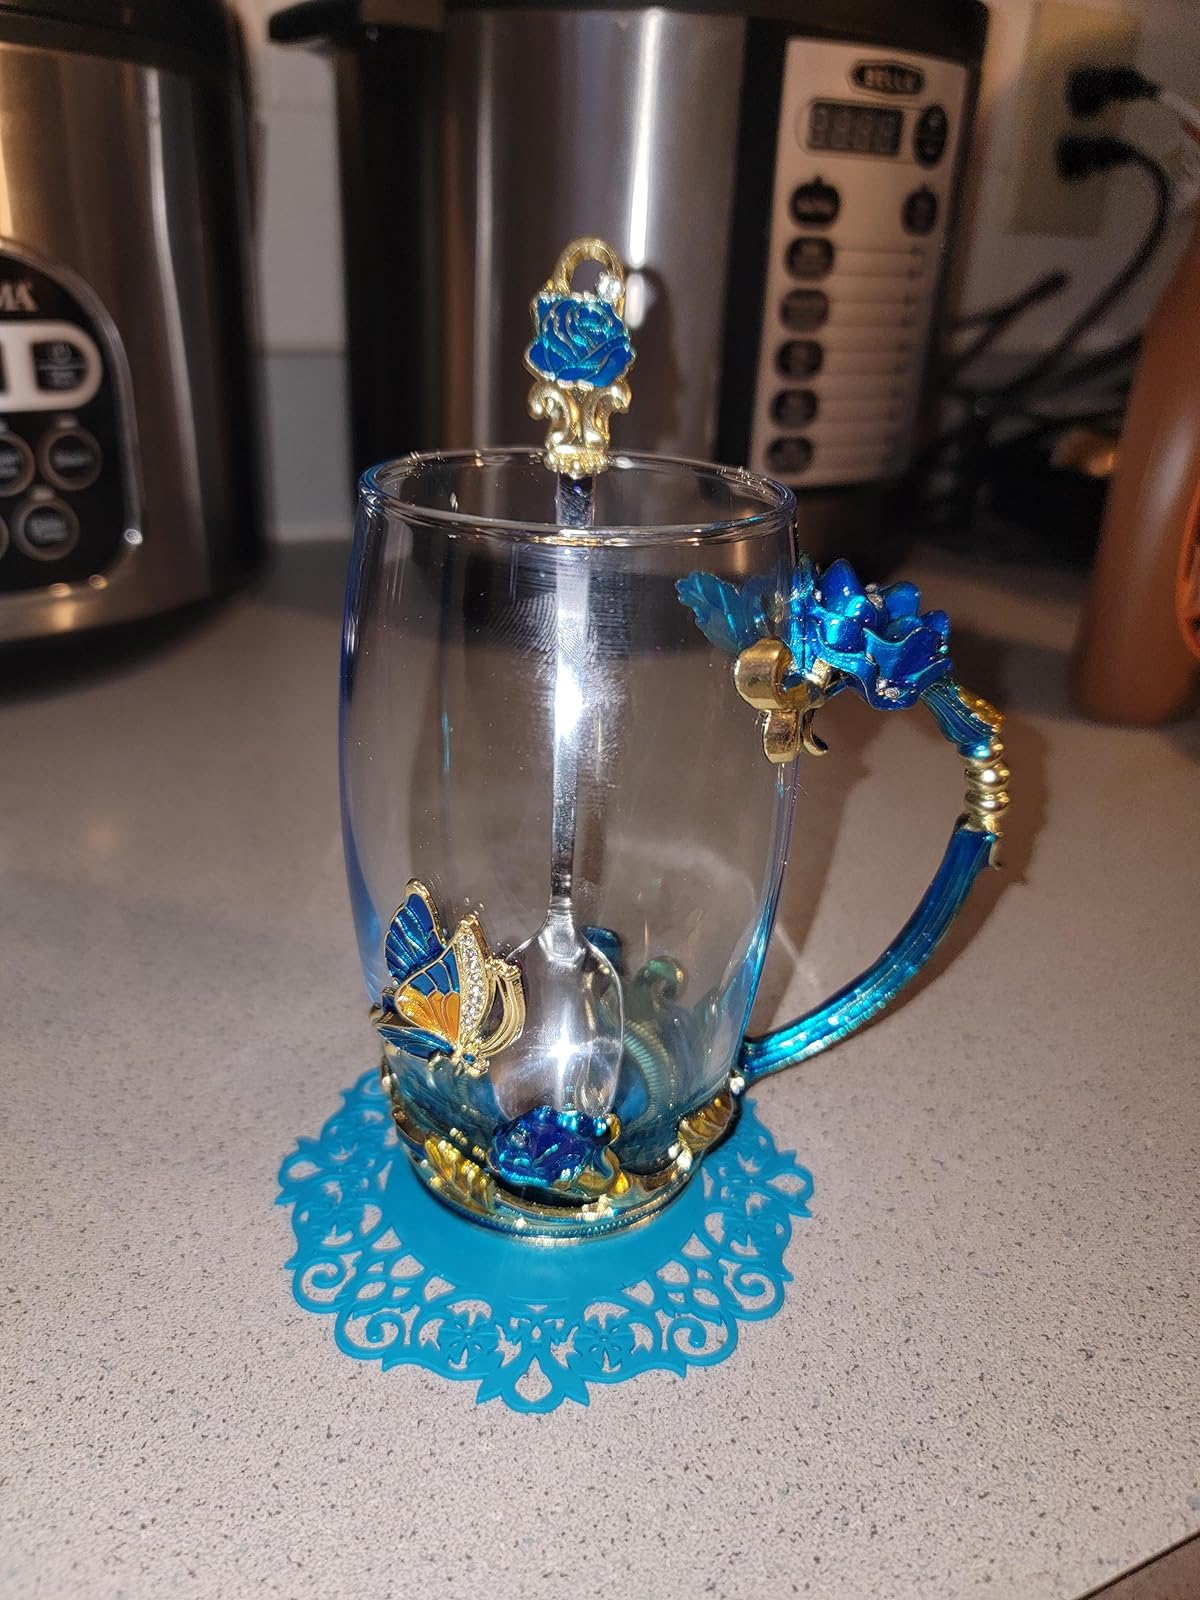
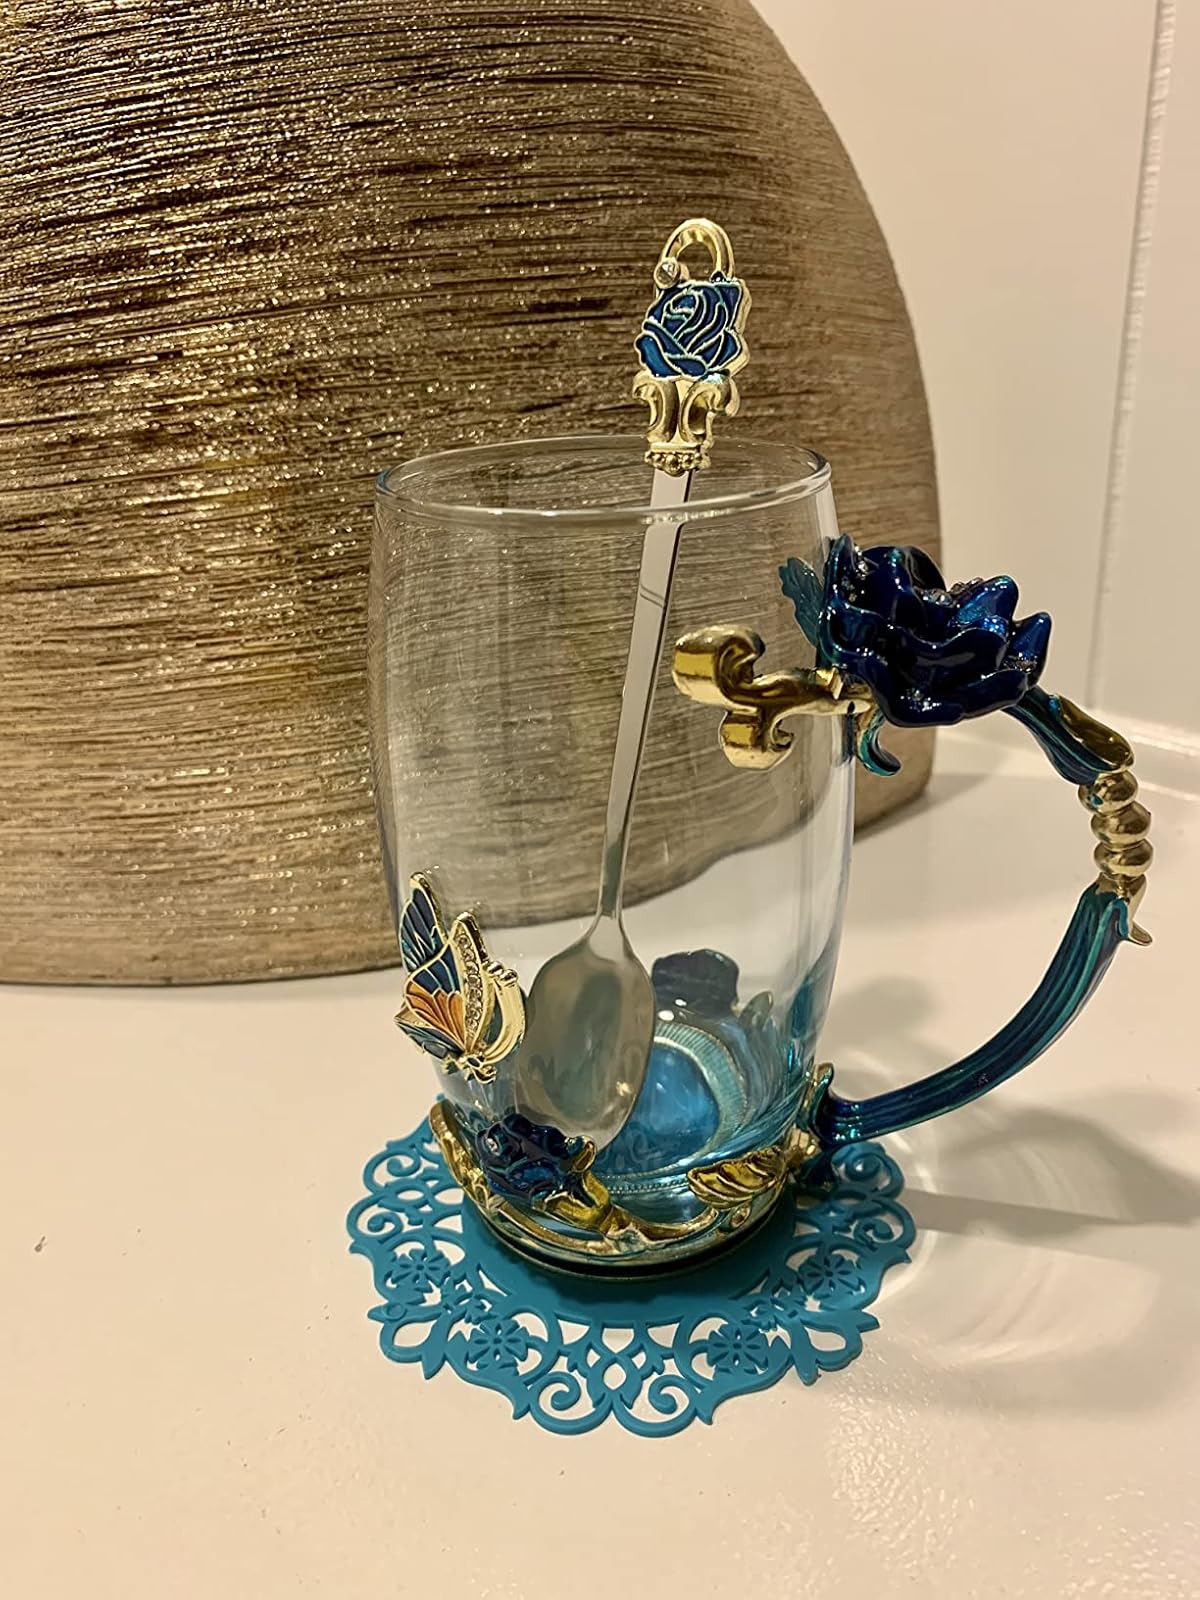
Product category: items_mug
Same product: yes